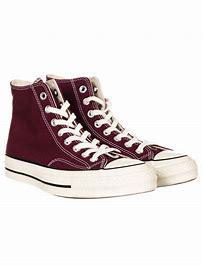
Brand: Converse
Model: Chuck Taylor All Star 1970S